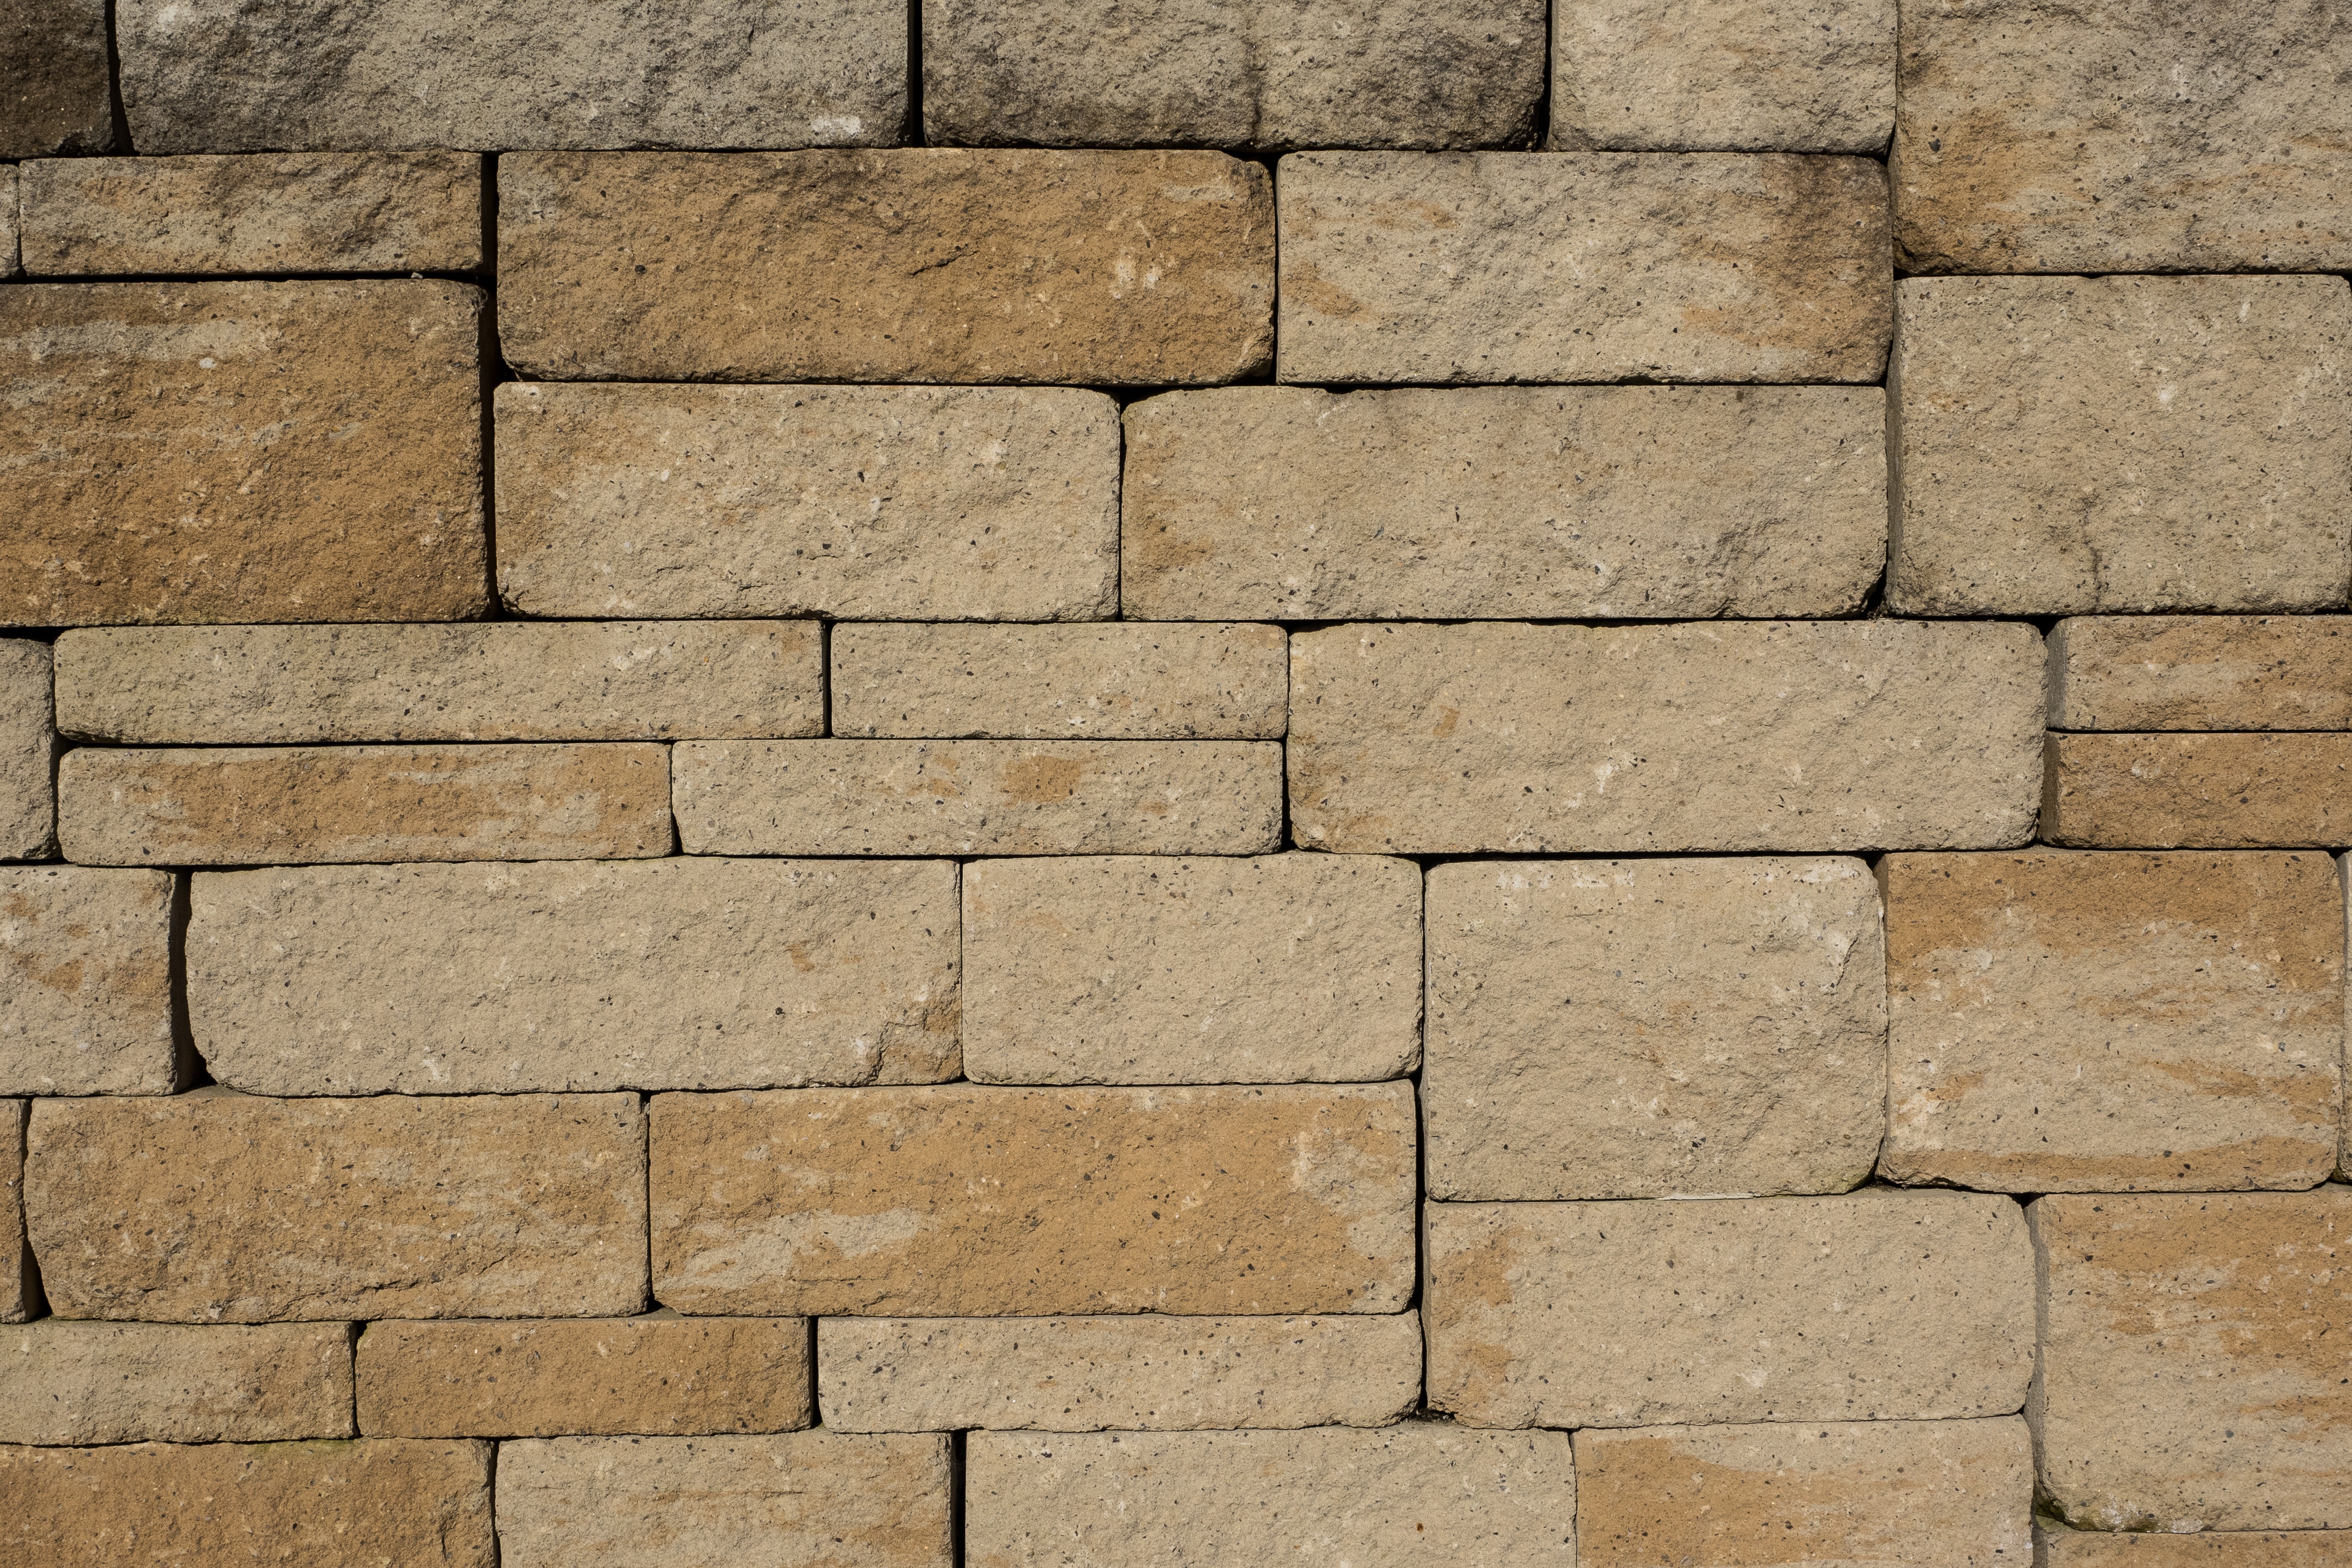
abstract, structure, texture, floor, wall, facade, tile, stone wall, brick, material, surface, stones, art, background, marble, brickwork, masonry, bricked, hauswand, flooring, regulation